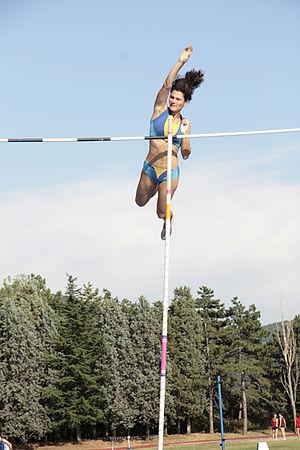
Anna Giordano Bruno est une athlète italienne, spécialiste du saut à la perche.